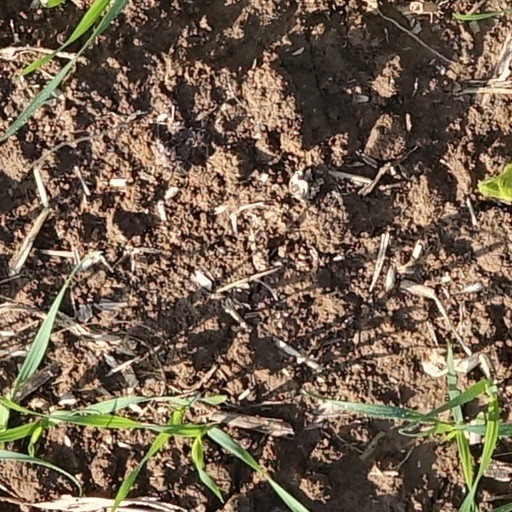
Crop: wheat